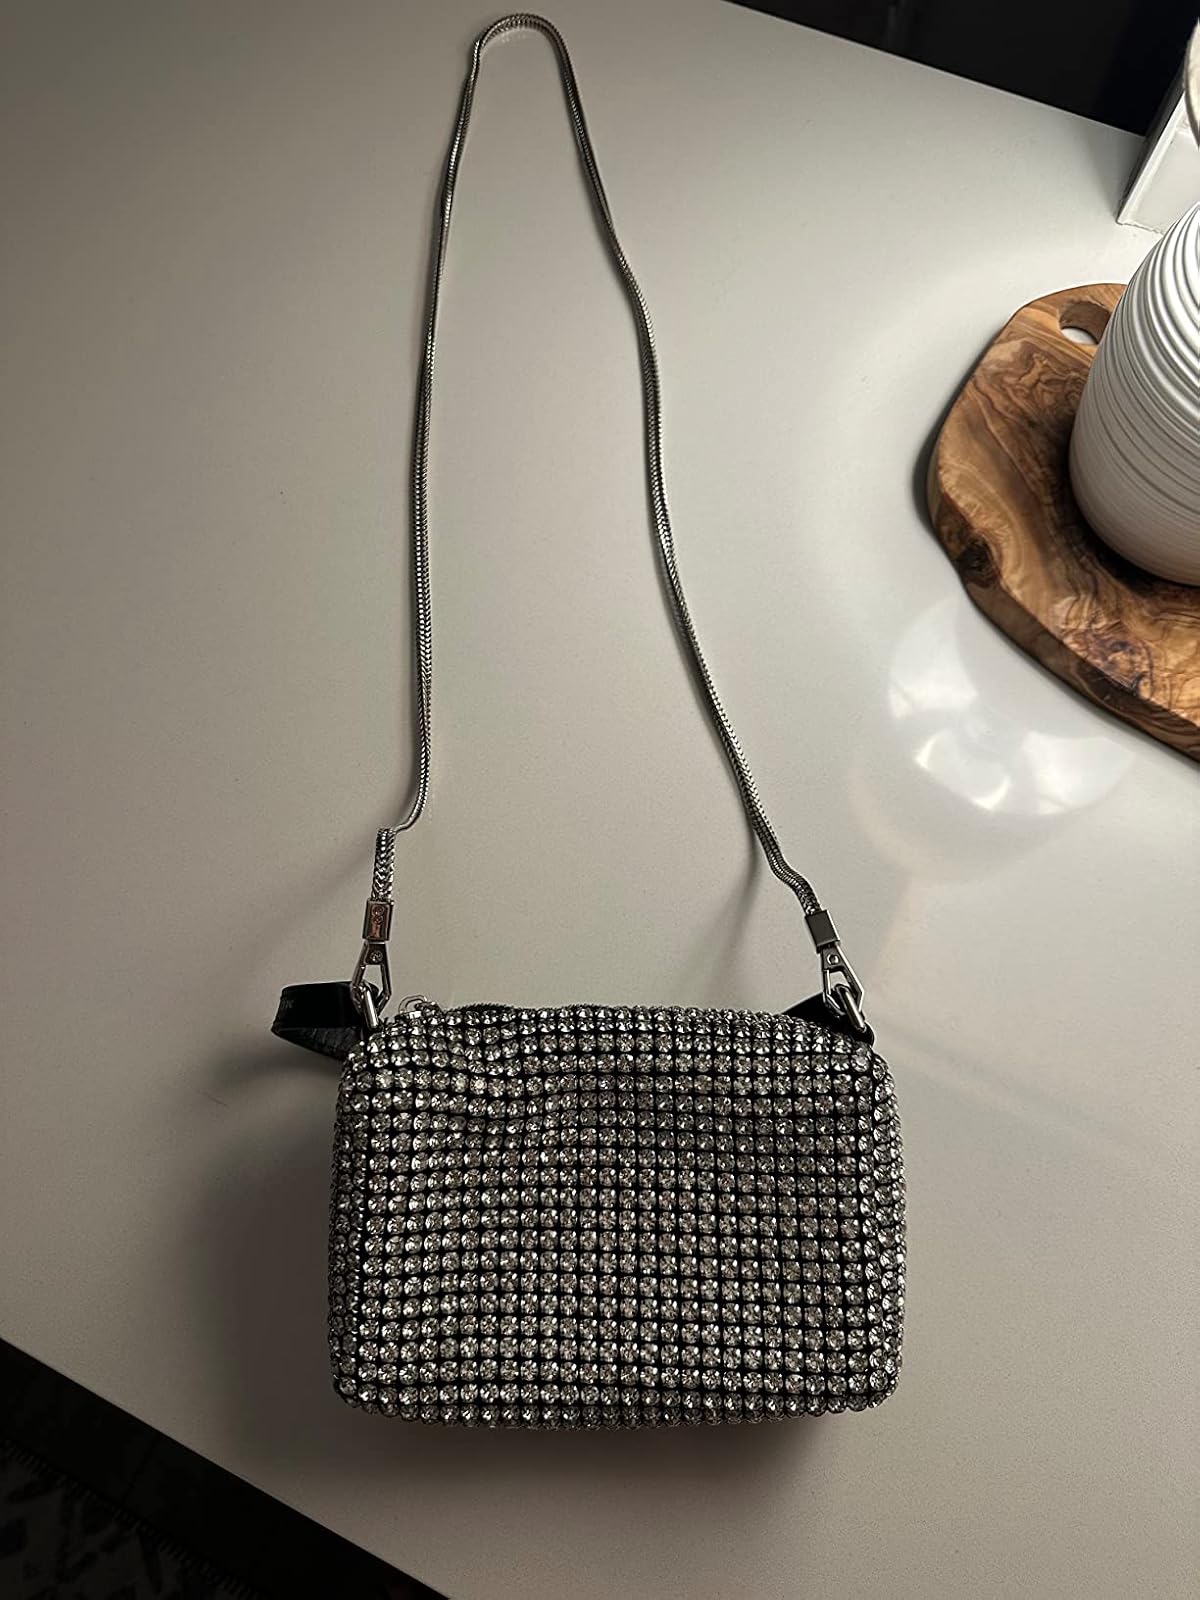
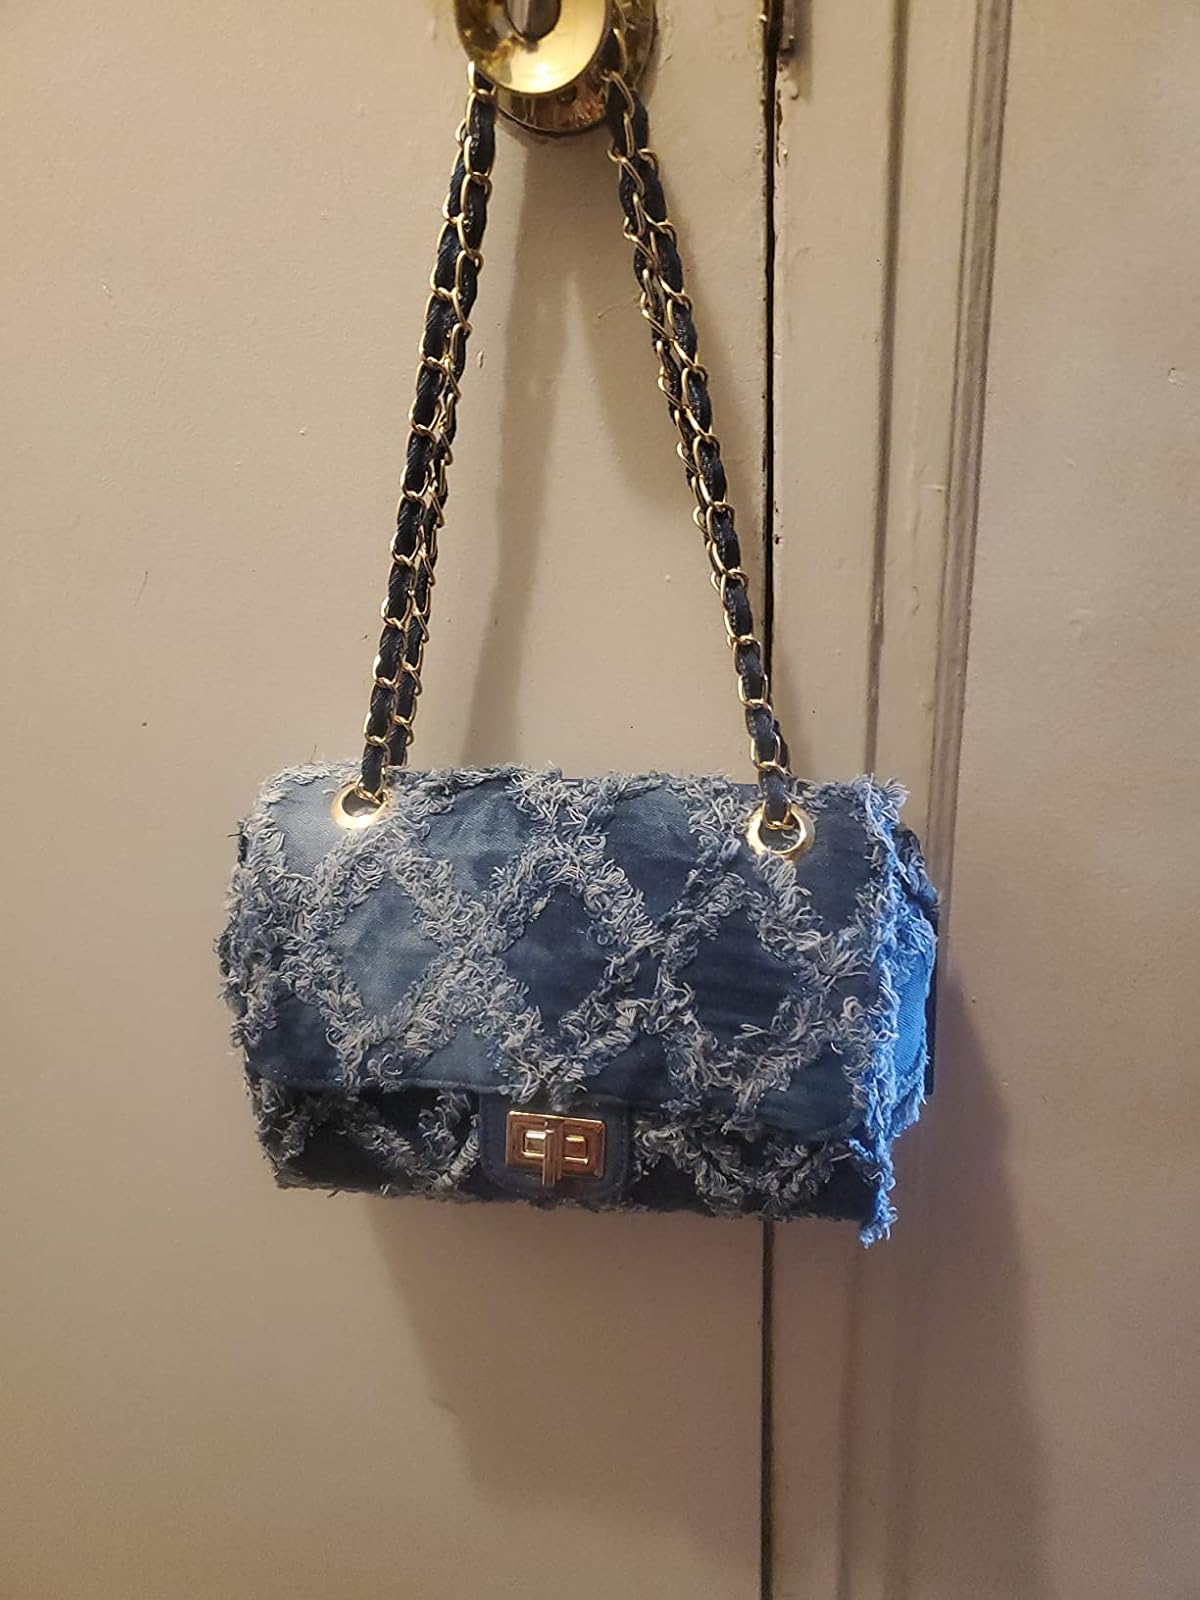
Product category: accessories_handbag
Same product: no